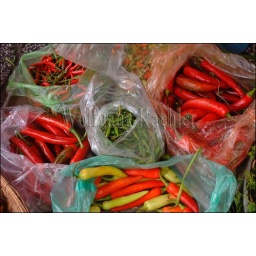
South vietnam, saigon (Ho chi minh city), binh tay market, market scene, chili peppers in plastic bags